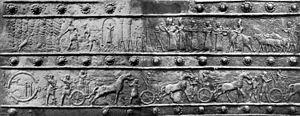
L'histoire de l'Arménie se déploie sur plusieurs millénaires, depuis la Préhistoire. Les Arméniens, après s'y être fixés, développèrent une civilisation originale bien que située au carrefour de grands empires – perse, séleucide, parthe, romain, sassanide, byzantin, arabe, turc seldjoukide, mongol, turc ottoman, séfévide, russe – qui vont se disputer son territoire. Face aux invasions, les Arméniens ont toujours fait preuve dans leur histoire d'une volonté farouche de conserver leur identité nationale. Les Arméniens ont puisé dans une version nationale du christianisme enracinée dans leur langue la force de surmonter les pires épreuves, surtout au début du XXᵉ siècle avec le génocide arménien. La culture arménienne se perpétue en République d'Arménie mais aussi un peu partout dans le monde dans la diaspora arménienne.